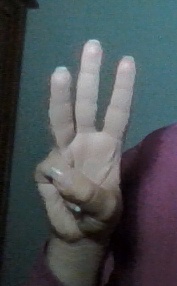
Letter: thaa